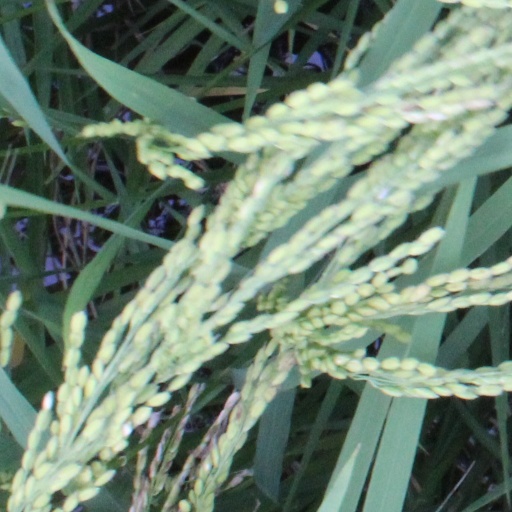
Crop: rice